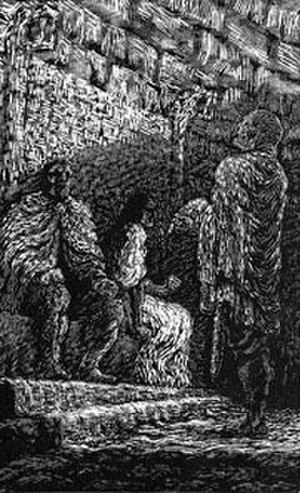
Skandinavisk York / Historie
Den siddende Egill Skallagrímsson og Gunnhild konfronteres af Egill Skallagrímsson.
Skandinavisk York eller dansk York er et navn som historikere bruger om det sydlige Northumbria fra slutningen af 800-tallet til første halvdel af 900-tallet, da området var styret af nordisk krigerkonger. Særligt bruges termen om byen York, der blev kontrolleret af disse konger.